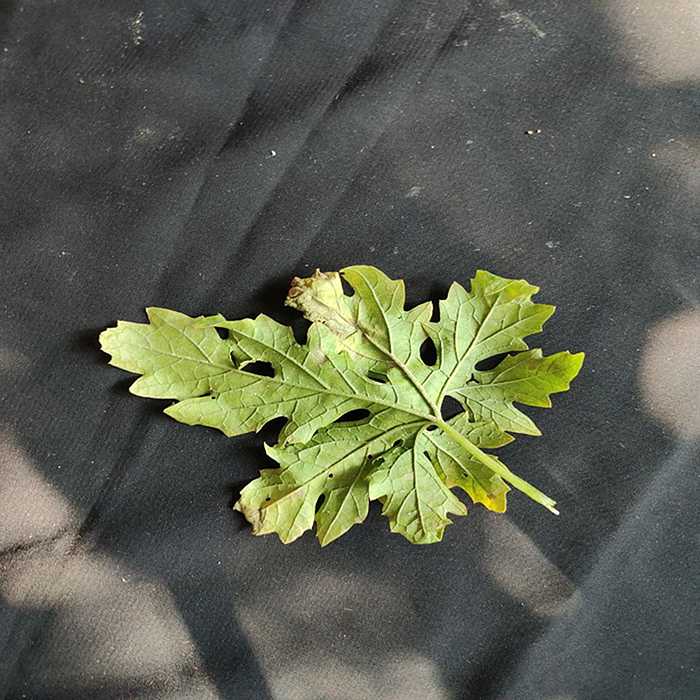
Plant: Bitter Gourd
Label: Downey mildew